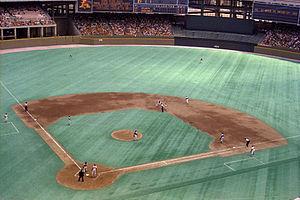
Carl Wendle Morton est un ancien joueur américain de baseball. Ce lanceur droitier s'est aligné dans les Ligues majeures de baseball avec les Expos de Montréal et les Braves d'Atlanta de 1969 à 1976.